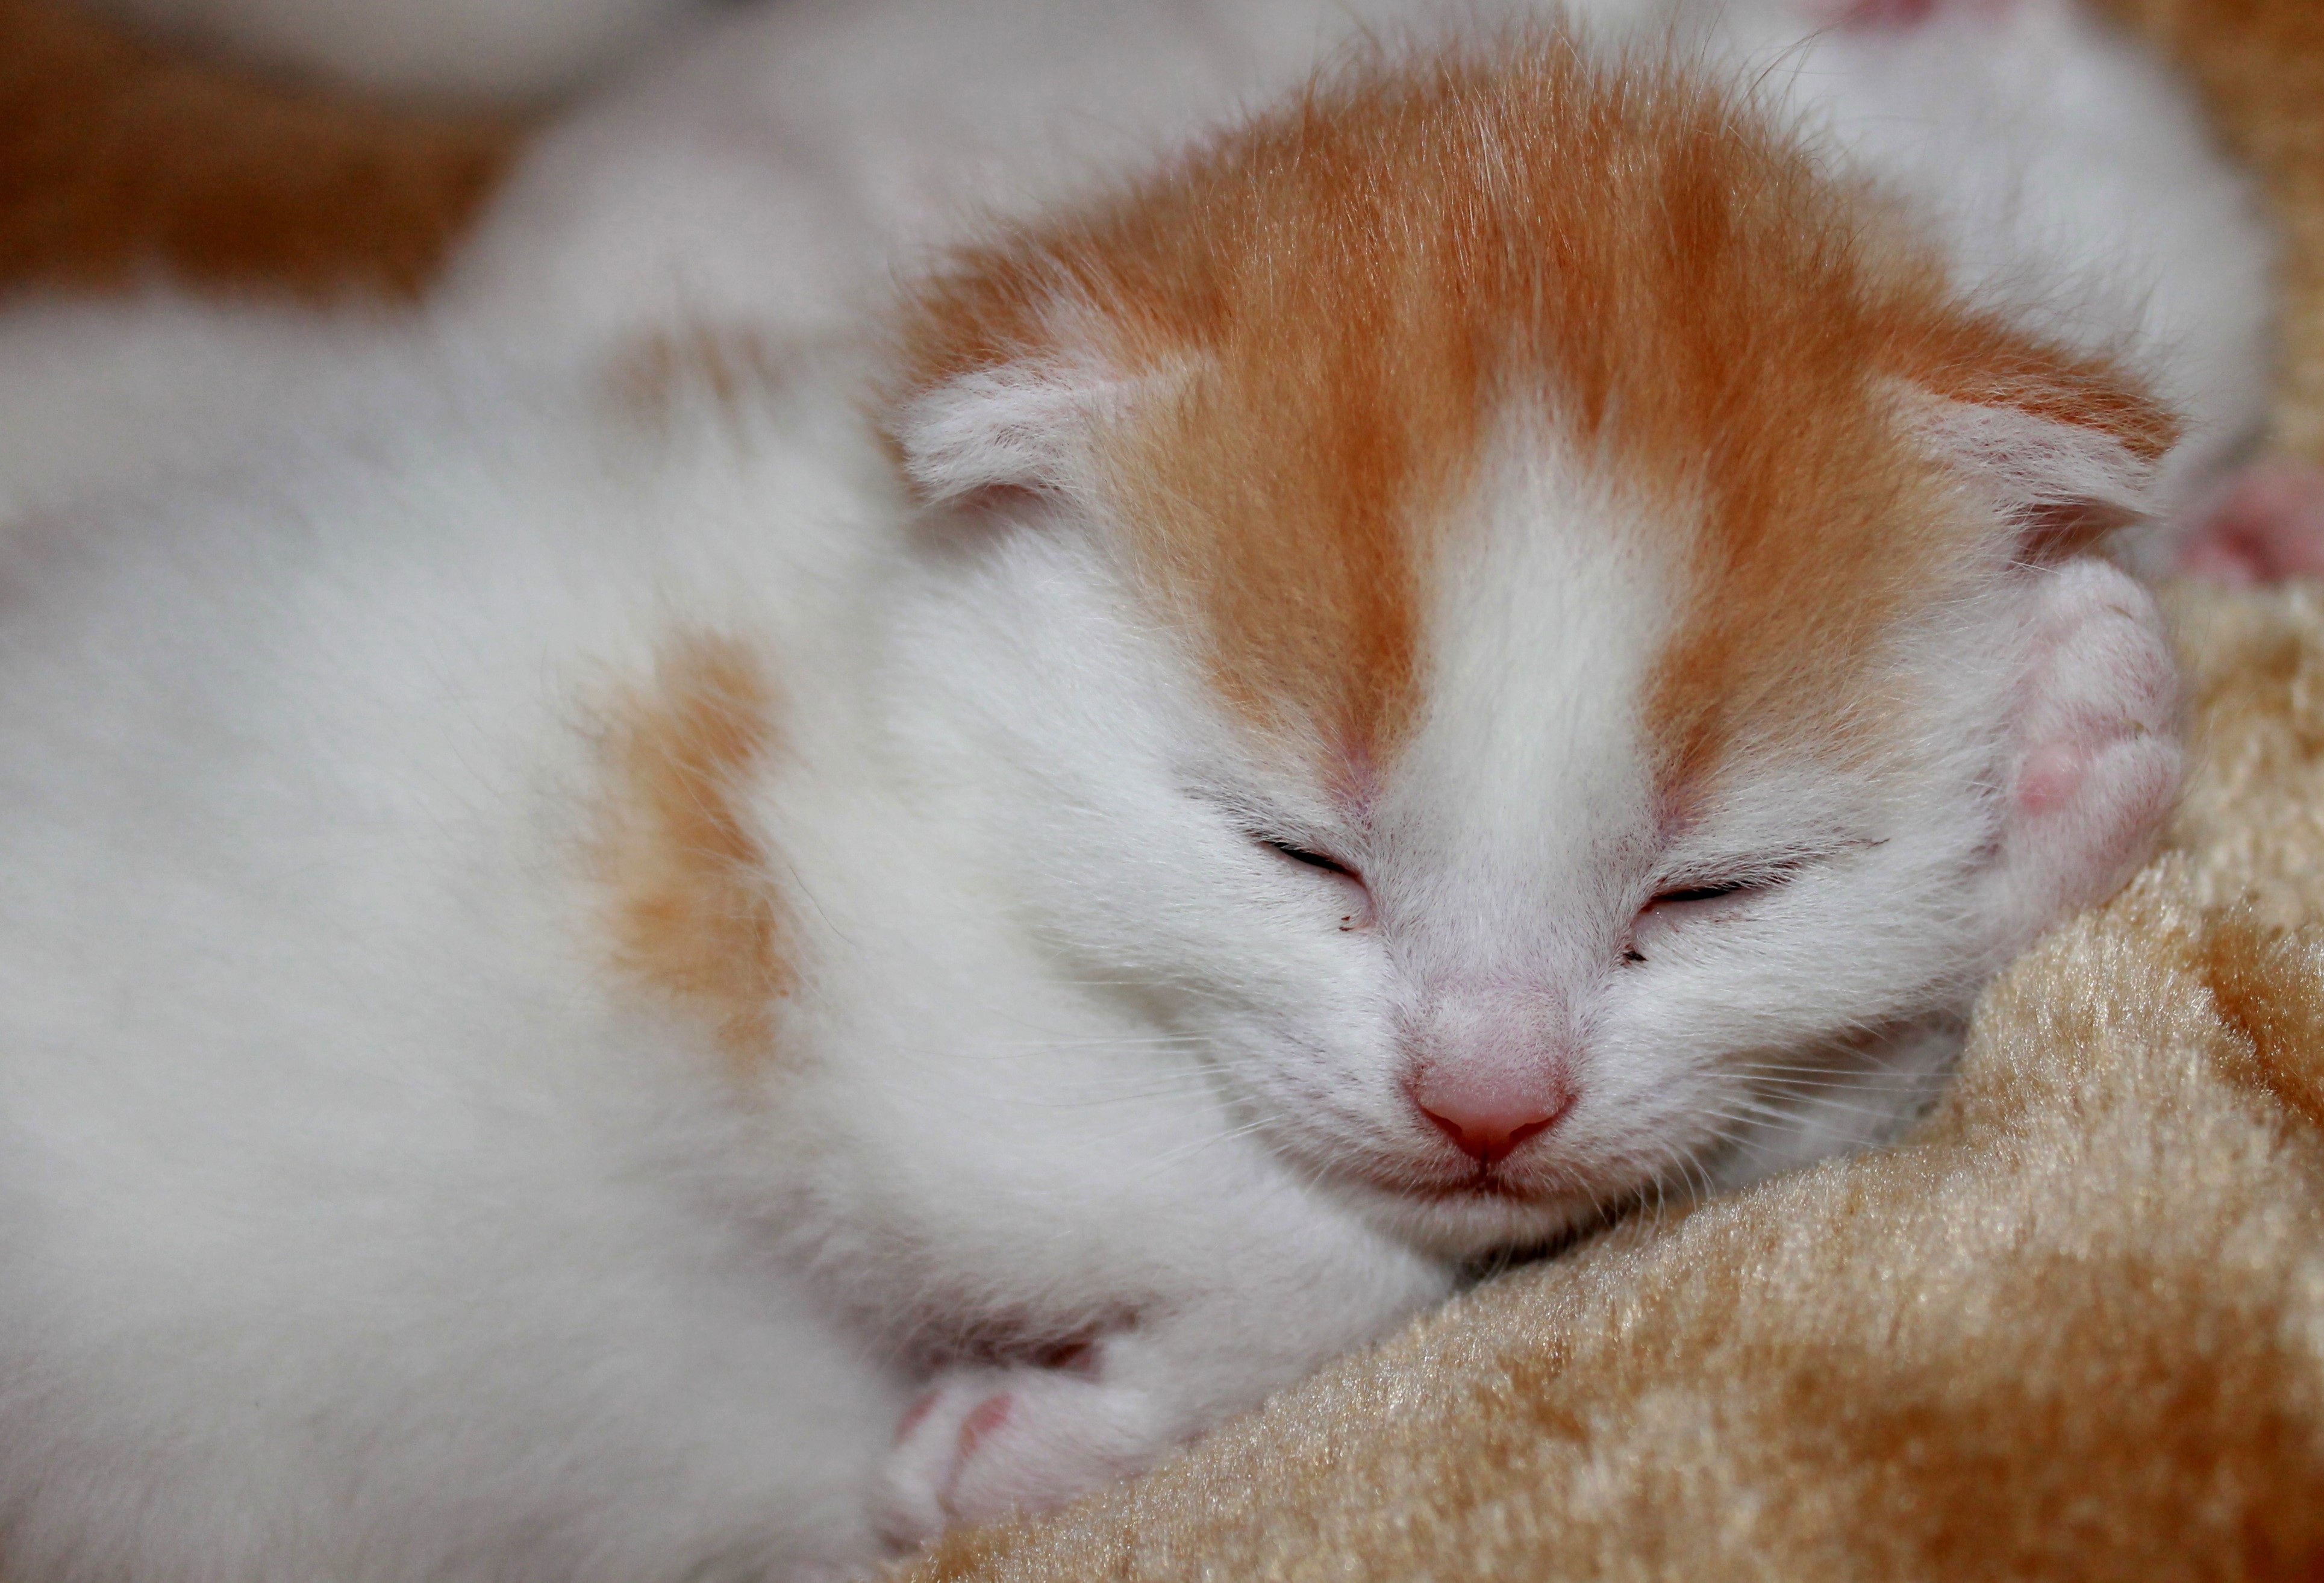
sweet, pet, kitten, cat, mammal, close up, nose, whiskers, skin, vertebrate, baby cat, young kittens, small to medium sized cats, cat like mammal, carnivoran